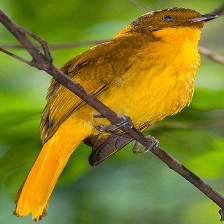
Species: GOLDEN BOWER BIRD
Scientific name: PRIONODURA NEWTONIANA